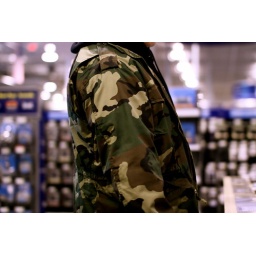
Camo in Best Buy...doesn't seem to work. Those dudes in the blue and yellow shirts can still see him!